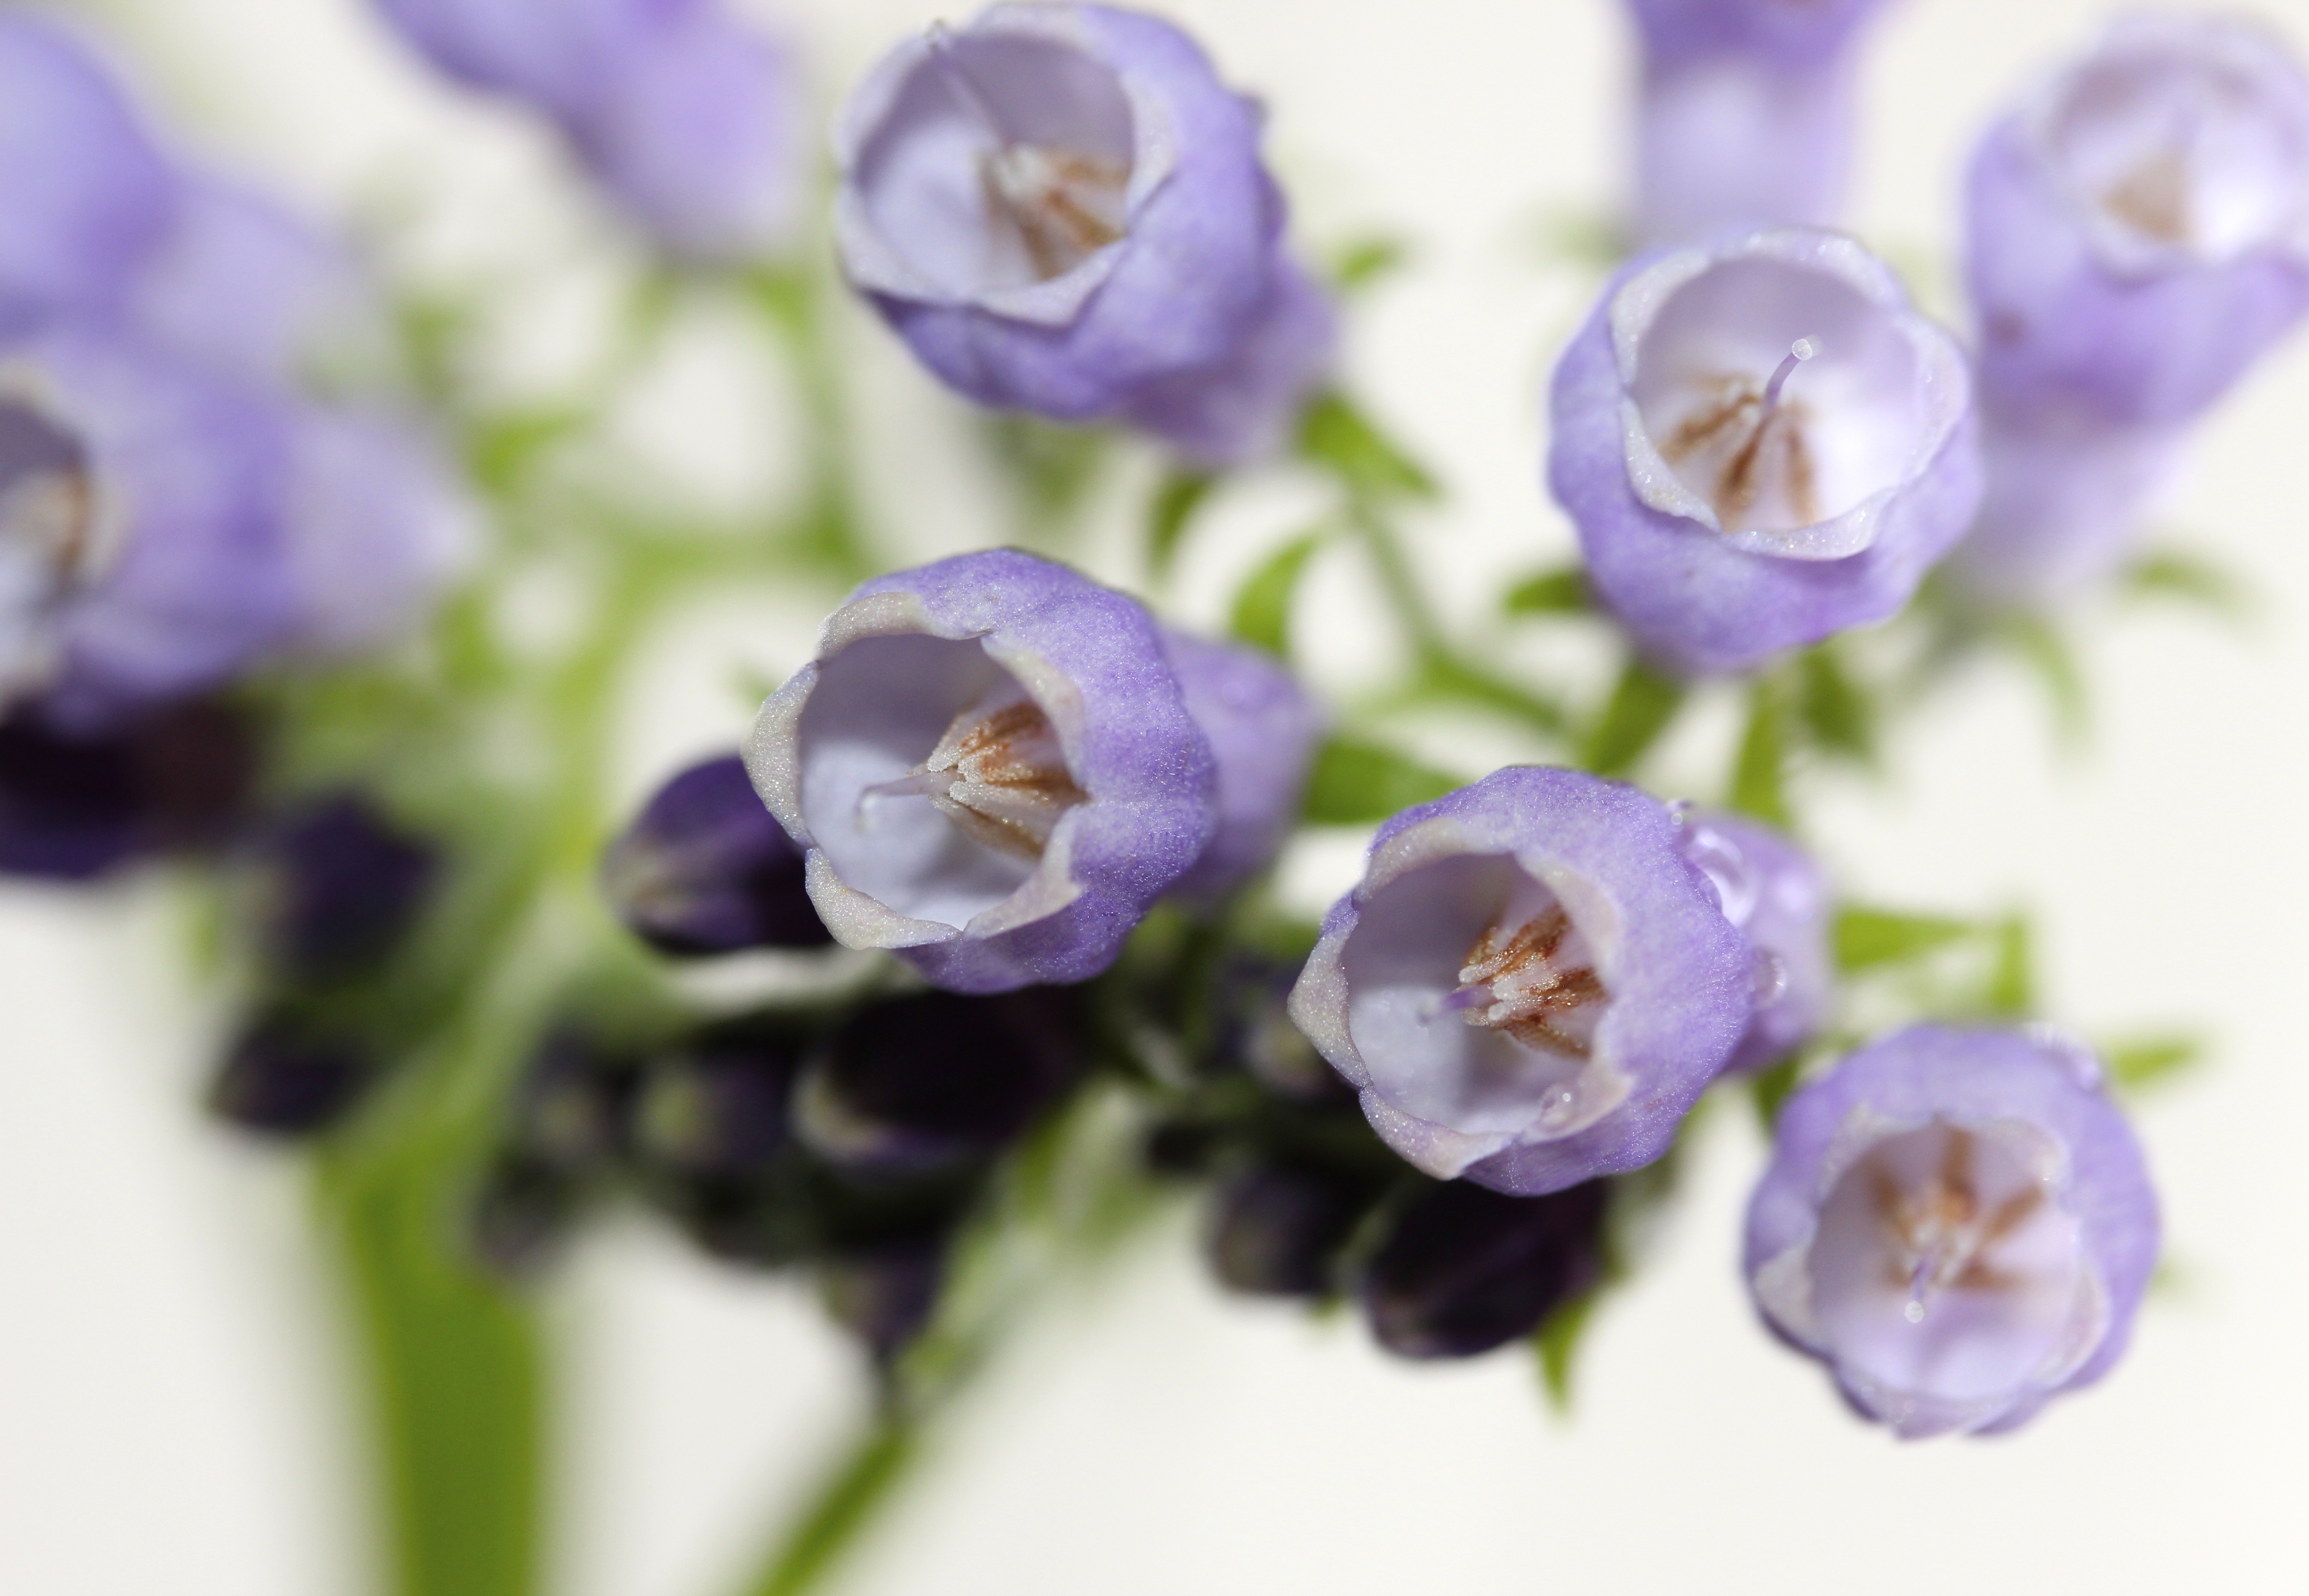
nature, blossom, plant, flower, purple, petal, crop, macro, flora, close up, eye, violet, viola, stamens, medicinal plant, macro photography, flowering plant, land plant, violet family, beinwellb te, kraeter